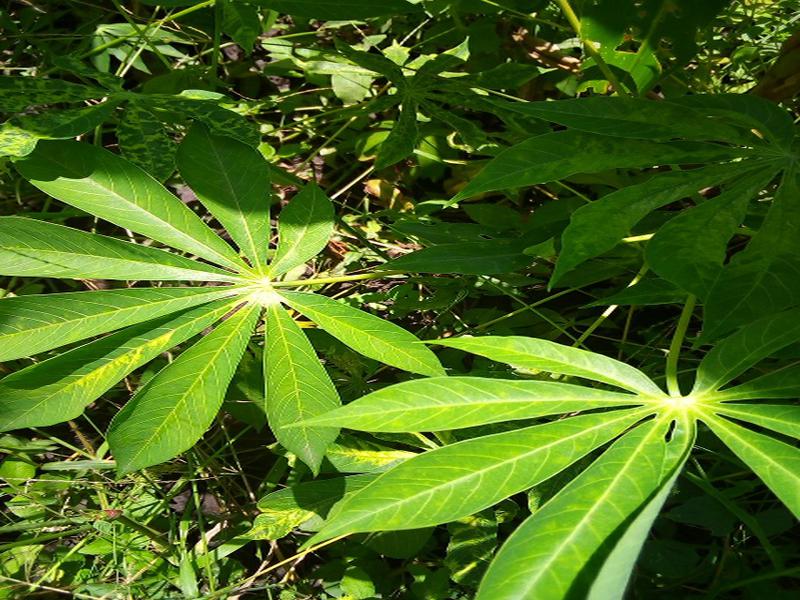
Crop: cassava
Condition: mosaic_disease